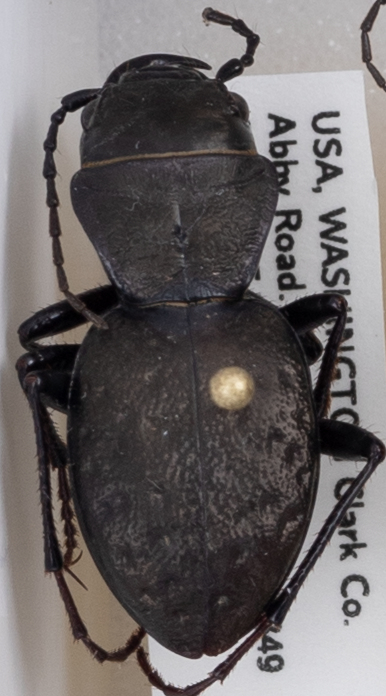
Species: Omus dejeanii
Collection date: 2019-07-23
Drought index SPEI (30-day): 0.51
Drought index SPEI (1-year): -2.09
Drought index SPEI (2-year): -2.09